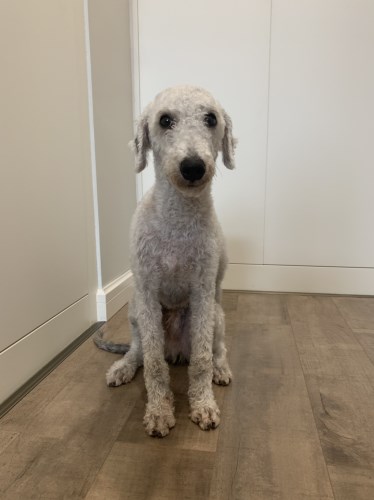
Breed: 7449-n000128-teddy